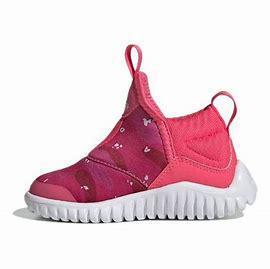
Brand: adidas
Model: Rapidazen I